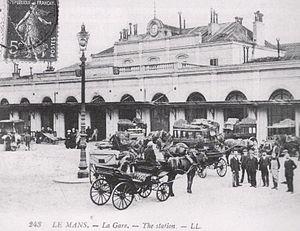
Vue de l'actuelle gare nord du Mans, anciennement façade sur la ville, aux alentours de 1920.
La gare du Mans est une gare ferroviaire française située sur le territoire de la commune du Mans, dans le département de la Sarthe, en région Pays de la Loire.